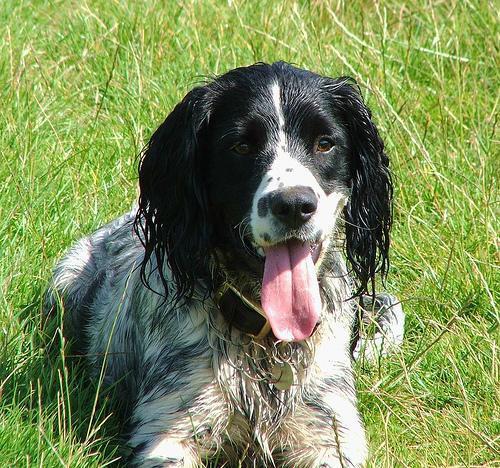
English_springer